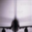
Label: airplane